Domestic policy of the George W. Bush administration

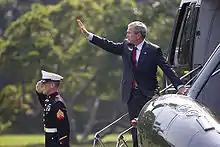
President George W. Bush waves as he prepares to depart the White House aboard Marine One from the South Lawn en route to Andrews Air Force Base for his trip to Michigan.

On January 14, 2004, Bush announced a Vision for Space Exploration, calling for the completion of the International Space Station by 2010 and the retirement of the Space Shuttle while developing a new spacecraft called the Crew Exploration Vehicle under the title Project Constellation. The CEV would be used to return American astronauts to the Moon by 2018, with the objective of establishing a permanent lunar base, and eventually sending future manned missions to Mars. To this end, the plan proposes that NASA's budget increase by five percent every year until it is capped at US$18 billion in 2008, with only inflationary increases thereafter. The planned retirement of the Space Shuttle fleet in 2010 after the ISS is completed is also expected to free up US$5 billion to US$6 billion a year. The US$16.2 billion budget for 2005 proposed by NASA met with resistance from House and Senate spending committees, and the initiative was little-mentioned during the presidential campaign. Nonetheless, the budget was approved with only minor changes shortly after the November elections.